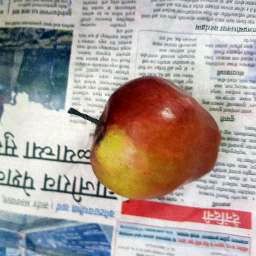
Fruit: Apple
Quality: Good